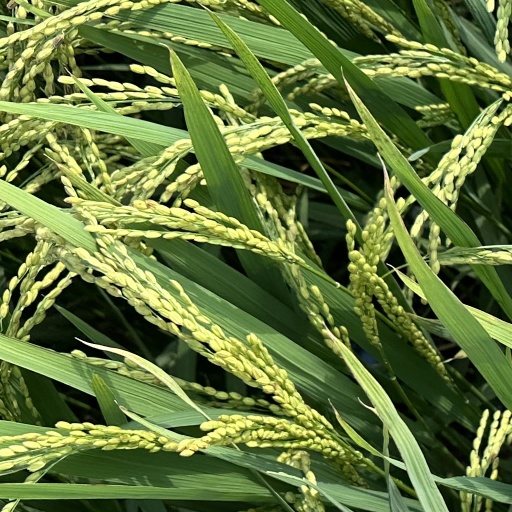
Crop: rice